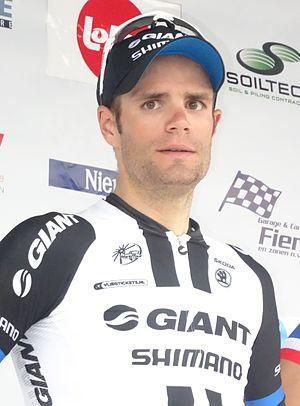
Reportage réalisé le vendredi 19 septembre à l'occasion du départ et de l'arrivée du Championnat des Flandres 2014 à Koolskamp (Ardooie), Belgique.
La saison 2014 de l'équipe cycliste Giant-Shimano est la dixième de cette équipe.